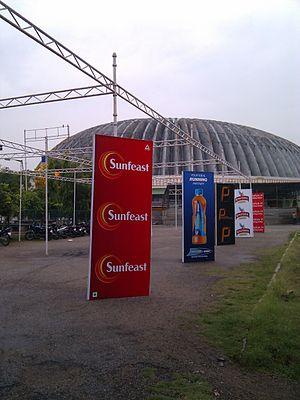
Le World 10K Bangalore est une compétition annuelle de course sur route de 10 kilomètres qui se tient généralement à la fin mai à Bangalore, en Inde.